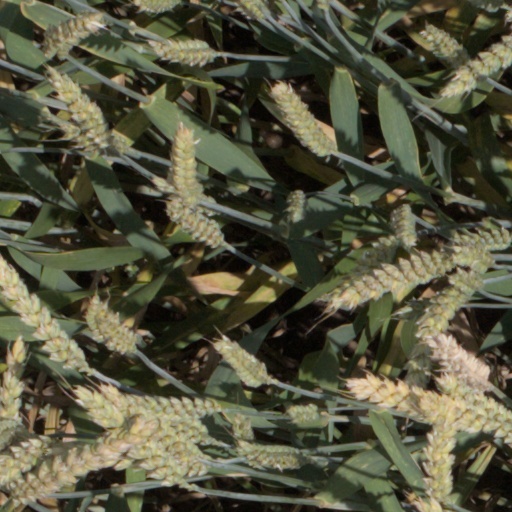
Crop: wheat